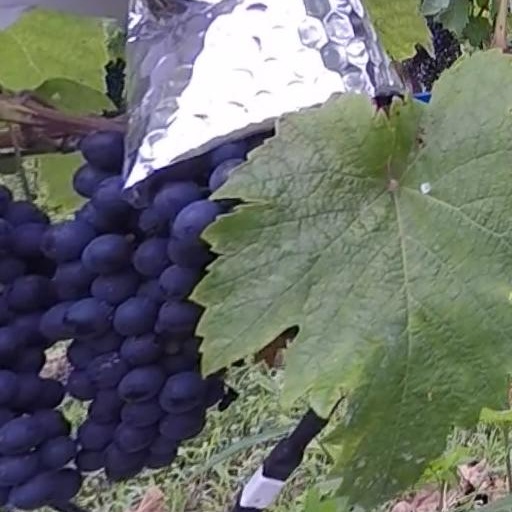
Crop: grape